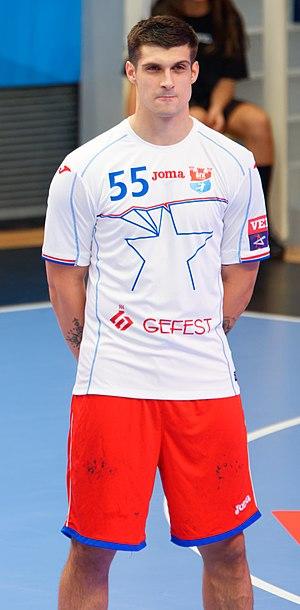
Rencontre de phase de groupe de la ligue des champions 2017/18 entre le PSG et Meshkov Brest A Coubertin le 24 septembre 2017. http://www.eurohandball.com/ec/cl/men/2017-18/match/2/063
Petar Đorđić, né le 17 septembre 1990 à Šabac, est un handballeur serbe évoluant au poste d'arrière gauche. International Serbe mais ayant toujours évolué en Allemagne, il décide de renoncer à la sélection serbe et espère ensuite jouer pour l'équipe nationale d'Allemagne, une fois acquise la nationalité Allemande.